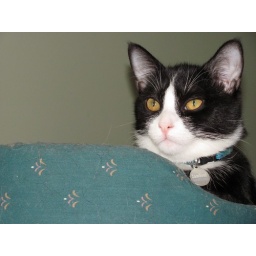
Z in cat bed